Jagged Little Pill (musical)

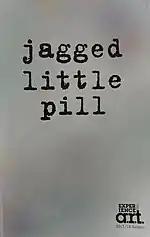
Original playbill for the 2018 world premiere at the American Repertory Theater in Cambridge, Massachusetts.

In May 2017, it was announced that "Jagged Little Pill" will premiere at the American Repertory Theater in 2018. In March 2018, principal casting was announced, which included Elizabeth Stanley starring as Mary Jane, Sean Allan Krill as Steve, and Derek Klena as Nick. Additionally, Lauren Patten was cast as Jo, Celia Rose Gooding as Frankie, and Kathryn Gallagher as Bella.